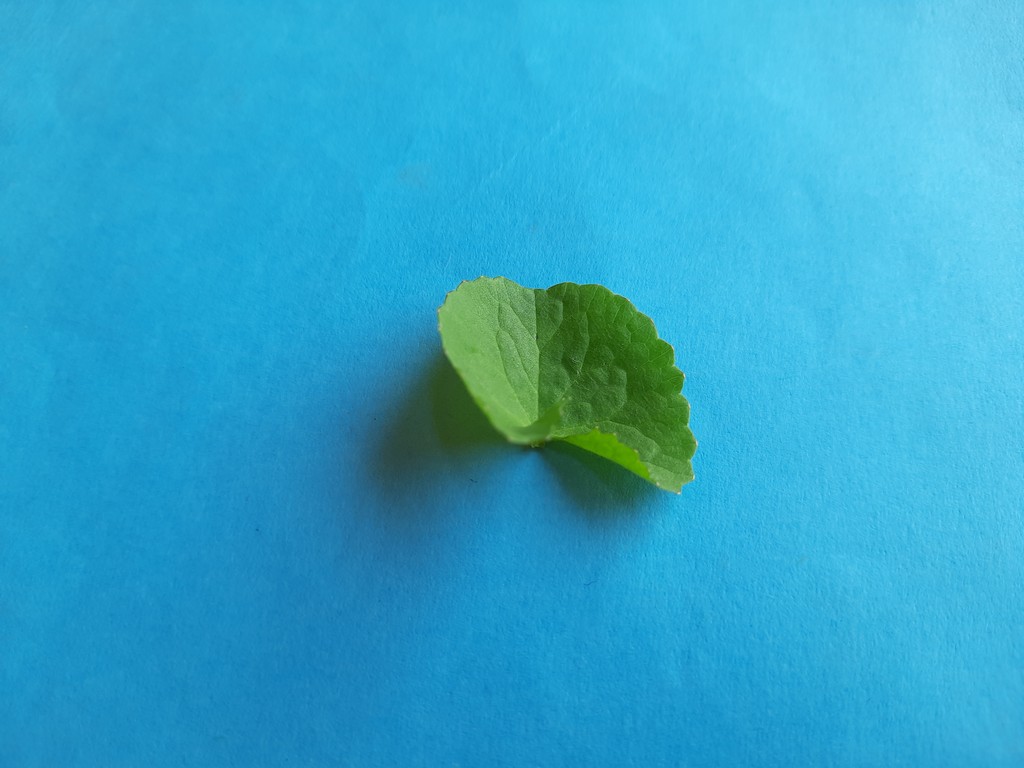
Label: Healthy